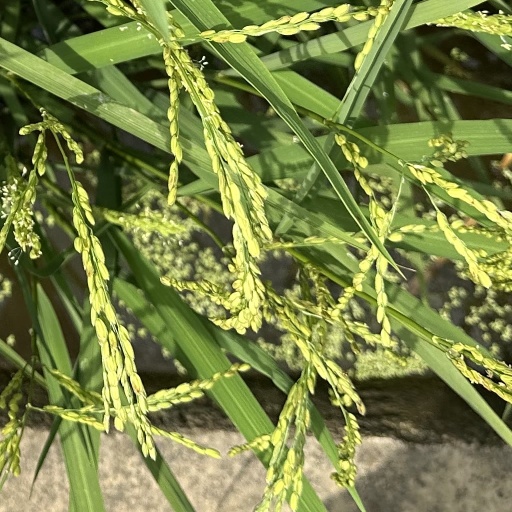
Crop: rice